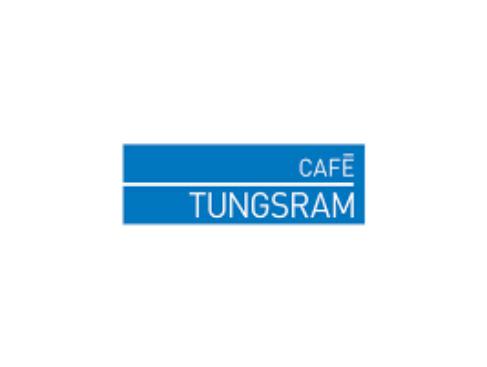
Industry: Necessities